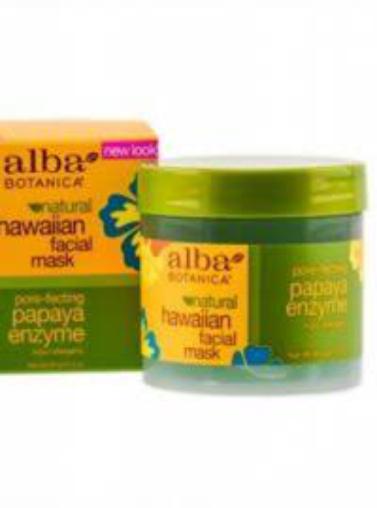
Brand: Alba Botanica
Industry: Necessities